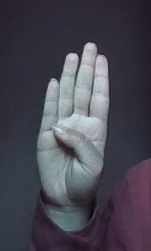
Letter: kaaf